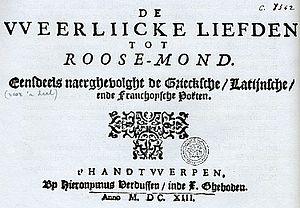
Page de titre des ""Weerliicke Liefden tot Roose-mond"".(Les Amours profanes de Roose-mond), recueil de Justus de Harduwijn, publié anonymement en 1613. Fac-similé de la bibliothèque universitaire de Gand (G8342), in
Justus [De/de] Harduyn/Harduijn, ou Harduwijn, né à Gand le 11 avril 1582 et mort à Audeghem le 21 juin 1636, est un prêtre et un poète des Pays-Bas espagnols. Exception faite de quelques poèmes français en vers, il a toujours écrit en néerlandais.